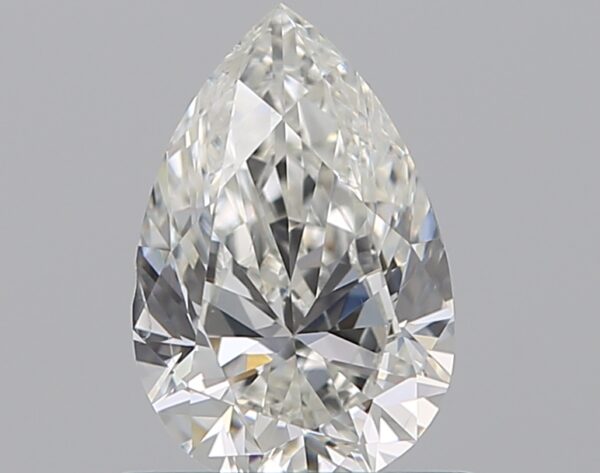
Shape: pear
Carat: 0.7
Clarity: SI2
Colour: H
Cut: VG
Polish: EX
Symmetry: VG
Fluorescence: N
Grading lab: GIA
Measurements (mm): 7.43 x 4.86 x 3.05